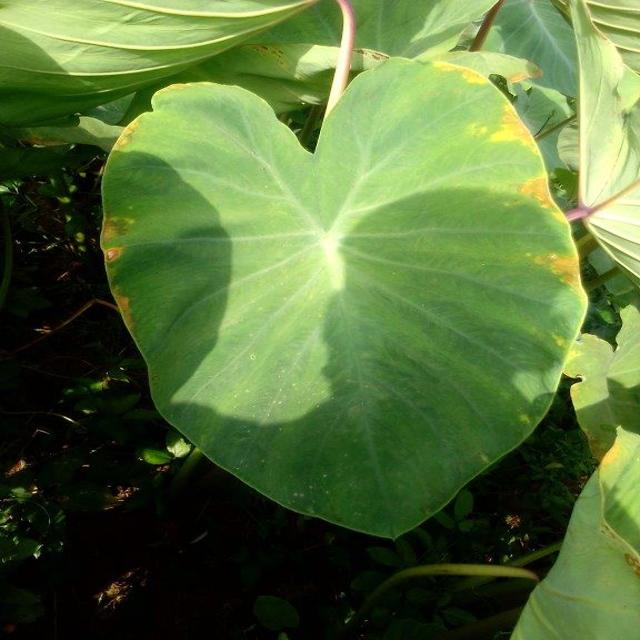
Label: Mid_Blight